Vineyard Church (Dresden)

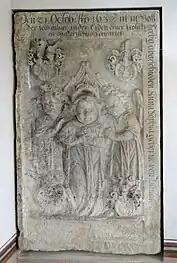
Epitaph of Anna Sophie von Bünau

In 1904, Cornelius Gurlitt mentioned two paintings that were in the church at the time. One was a bust portrait of Martin Luther in oil by Lucas Cranach from 1546. Gurlitt described the painting, which hung on the parapet of the organ gallery, as "carefully executed workshop work."